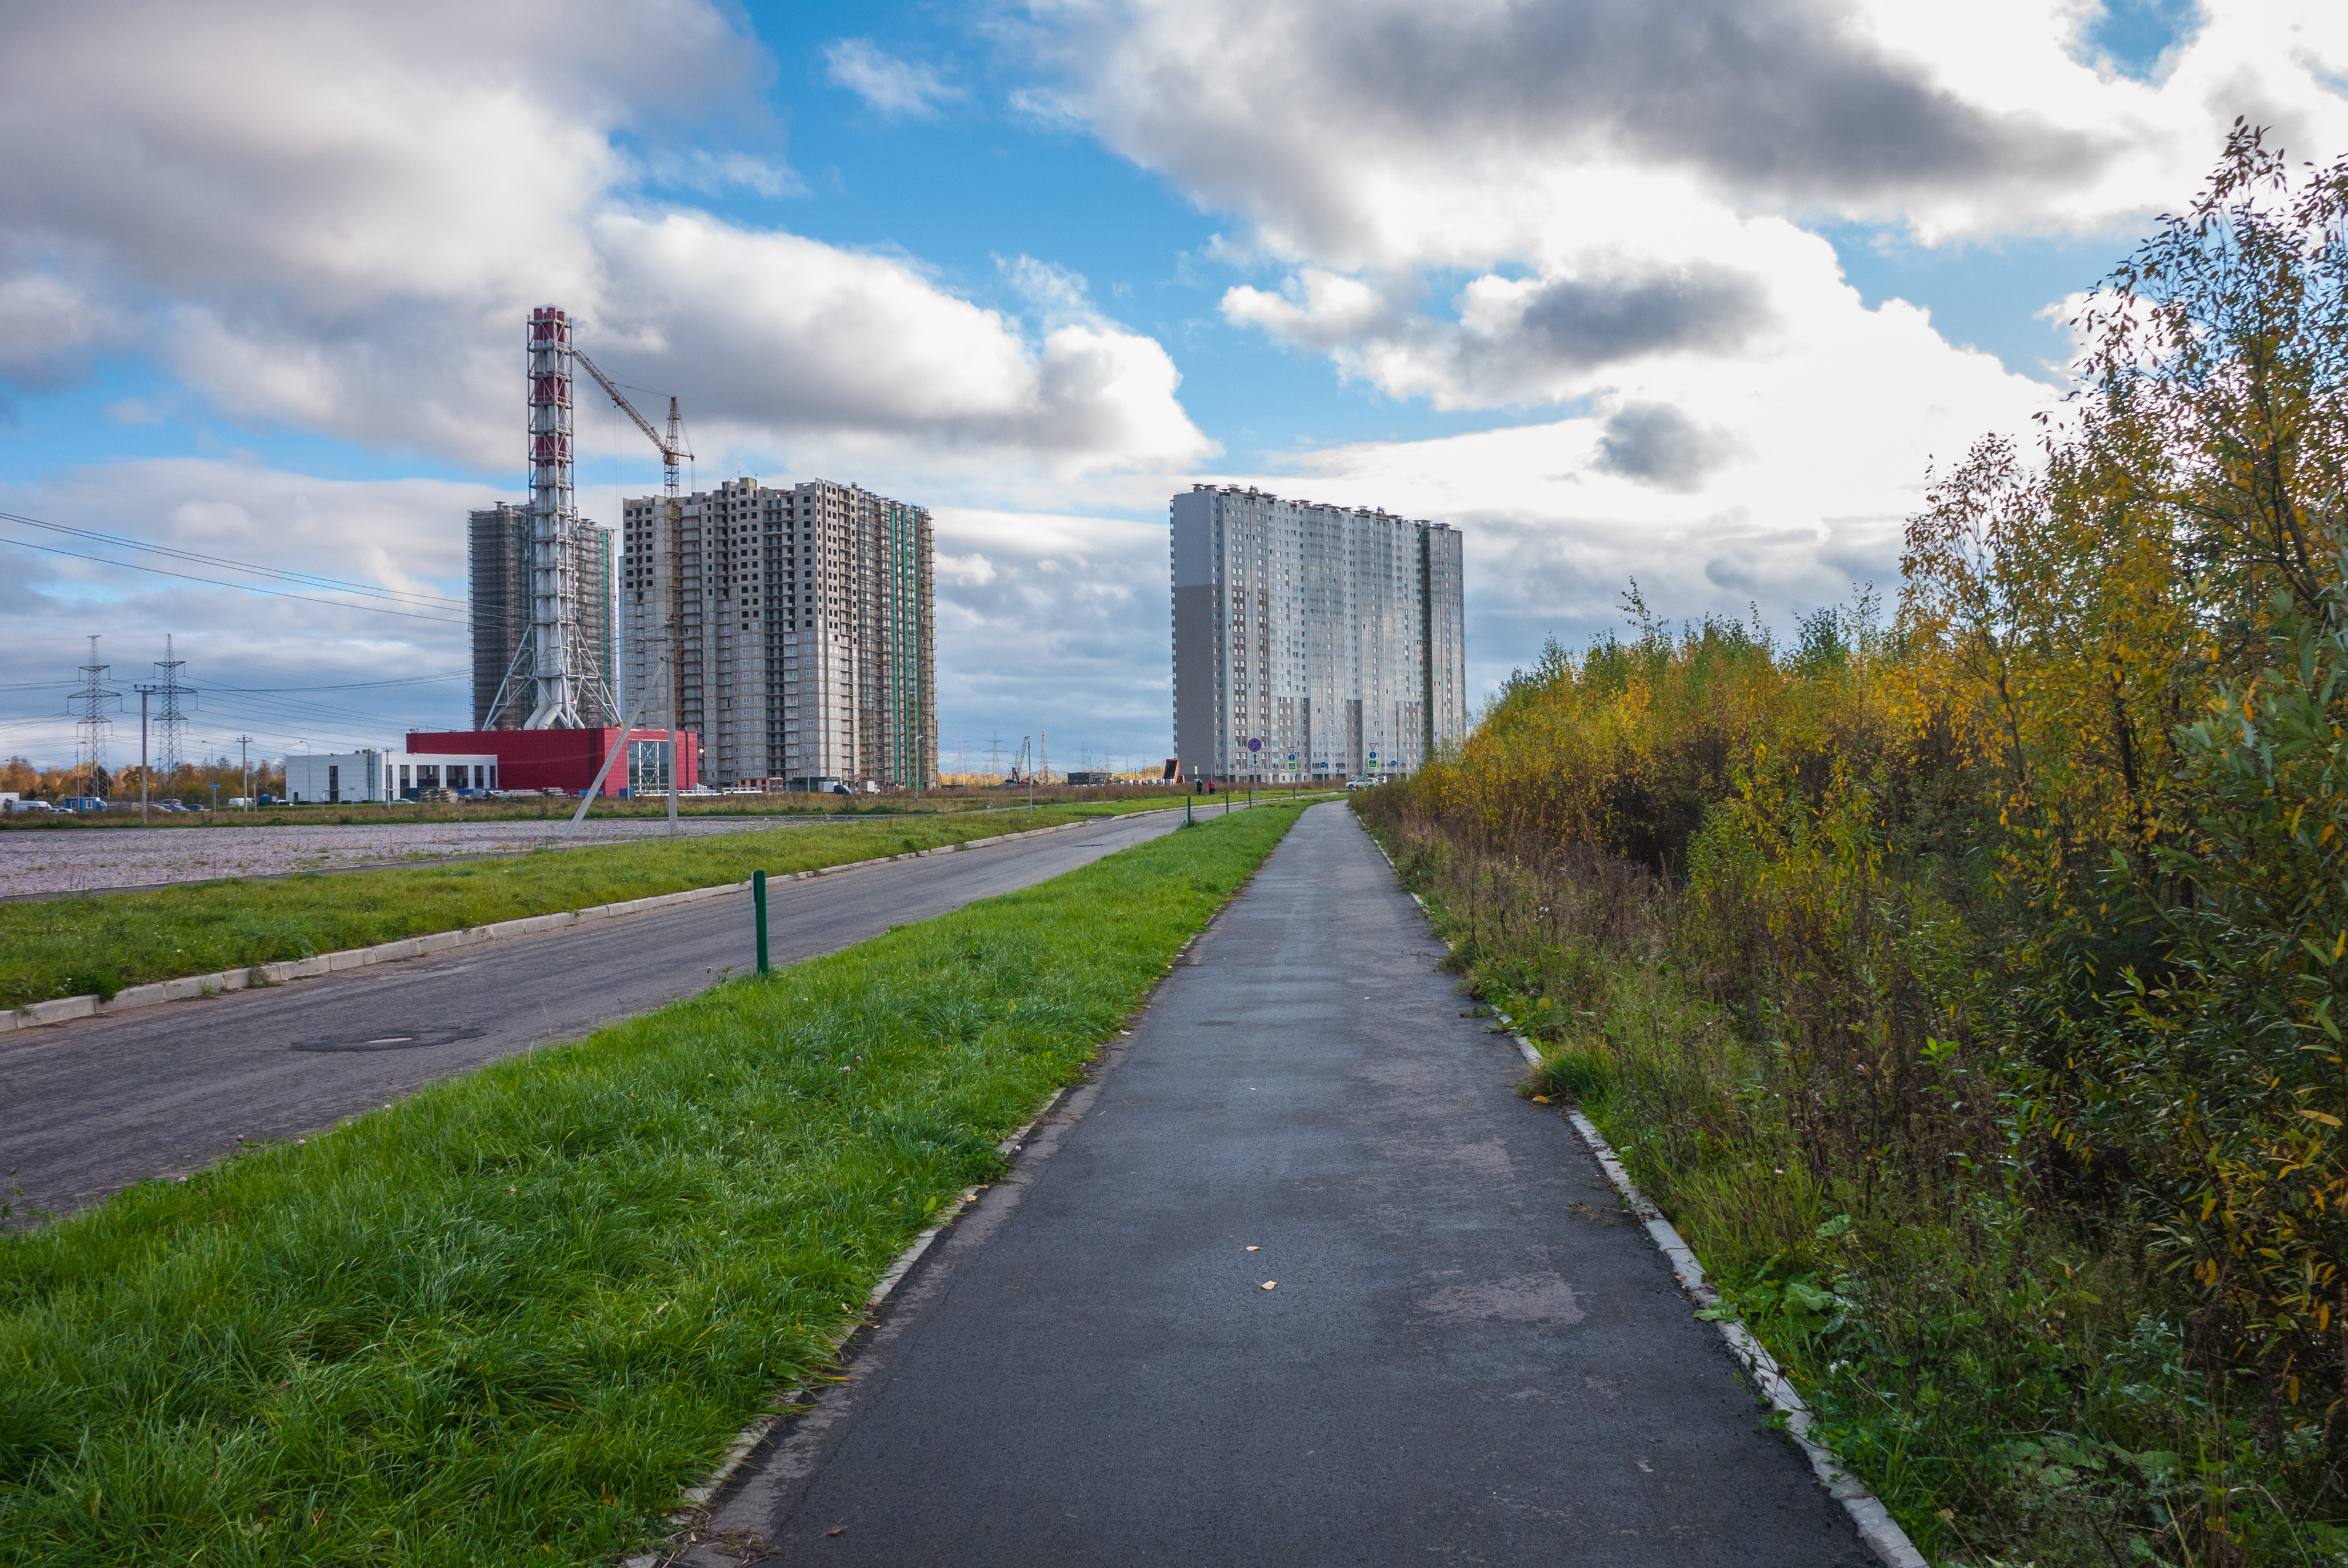
image, daytime, sky, metropolitan area, urban area, residential area, natural landscape, city, human settlement, road, cloud, thoroughfare, architecture, tower block, tree, neighbourhood, grass, infrastructure, road surface, urban design, building, real estate, asphalt, walkway, suburb, cityscape, skyline, landscape, skyscraper, river, lane, street, land lot, sidewalk, nonbuilding structure, trail, park